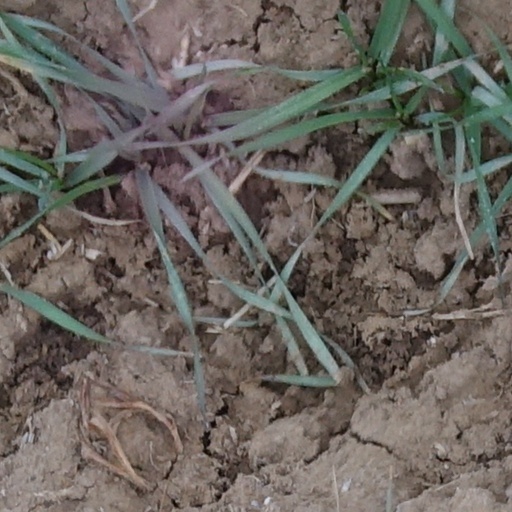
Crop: wheat